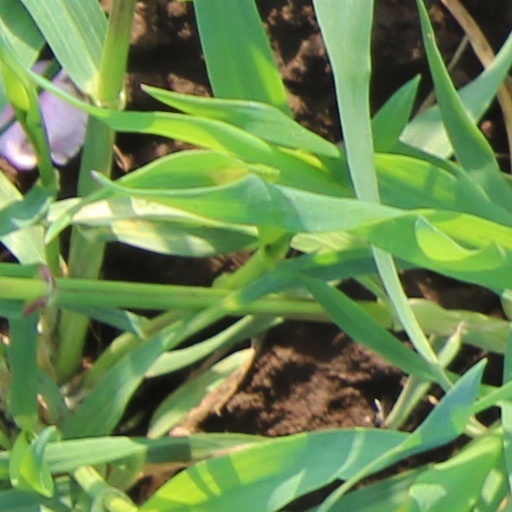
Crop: wheat